Love Parade

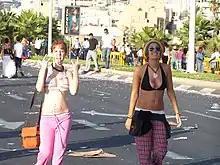
LoveParade in Tel Aviv in October 2004

After being held in the North-American Continent for the first time in Mexico (2002), in the fall of 2004 the Love Parade was held in San Francisco. They had held their inaugural Parade in September 2004 with 37,000 attending. The parade was held again in San Francisco in September 2005 as a rousing success drawing over 50–60,000 people. In 2006, the parade was held on 23 September and was renamed Love Fest because the Loveparade Berlin organization did not renew any of their worldwide licenses not already under contract so they could focus on their own event. 2009 was the biggest success of the parade now renamed LovEvolution with over 100,000 people. The first Love Parade in Santiago was held in 2005 and gathered over 100,000 people; the 2006 version gathered over 200,000 people. The first Love Parade in Caracas was held in June 2007 and gathered over 25,000 people.